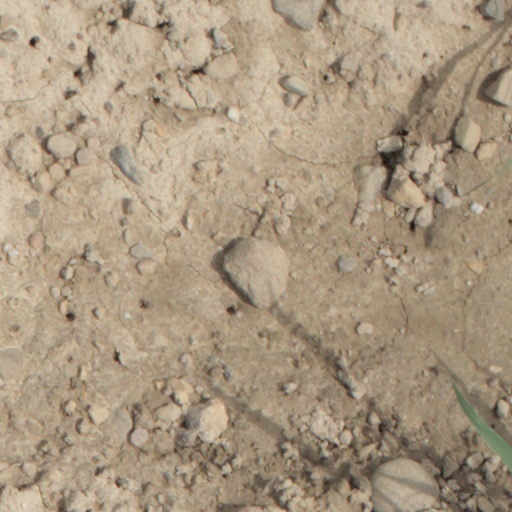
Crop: wheat